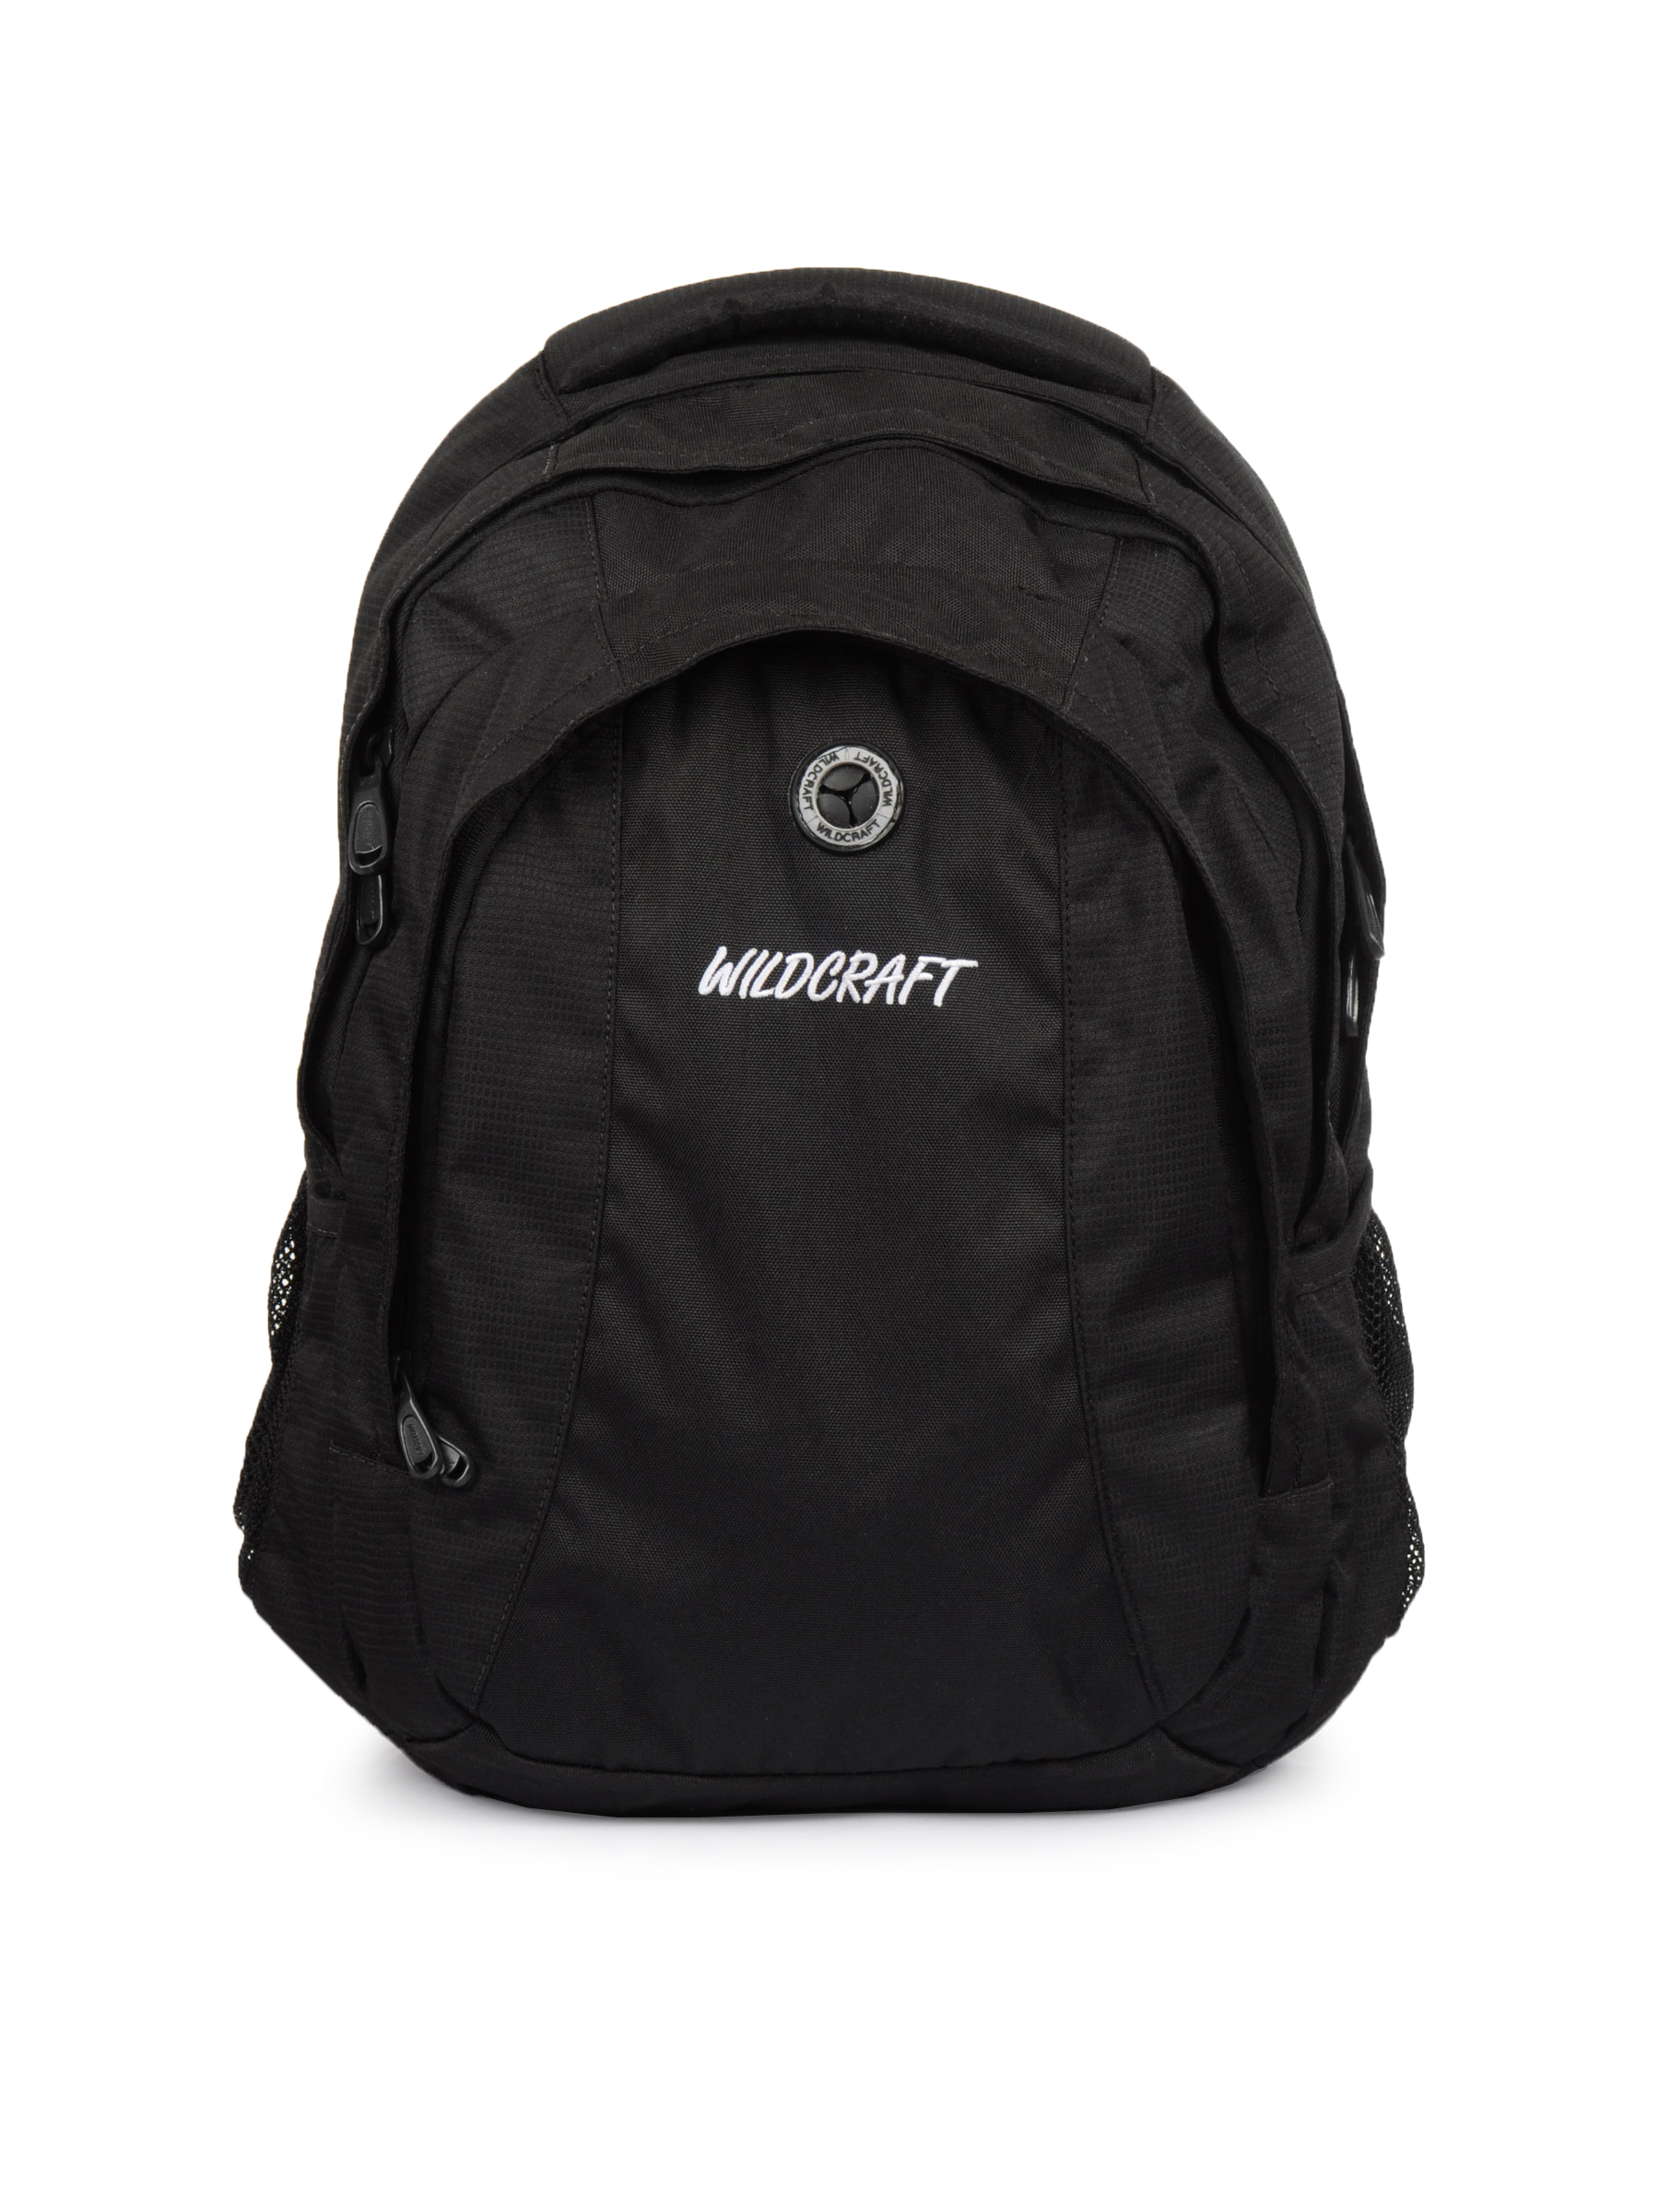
Wildcraft Unisex Black Backpack
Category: Accessories / Bags / Backpacks
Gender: Unisex
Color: Black
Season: Winter 2015
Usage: Casual